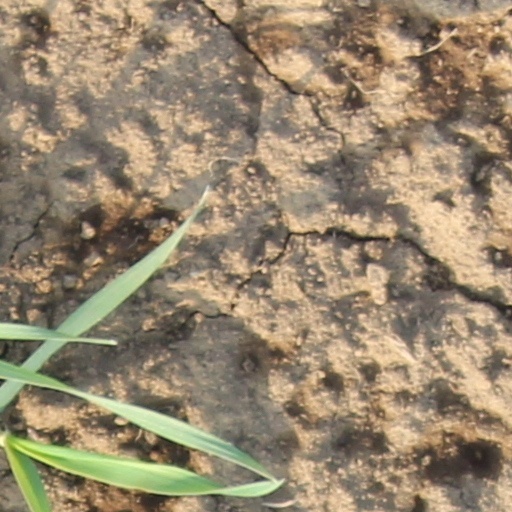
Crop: wheat